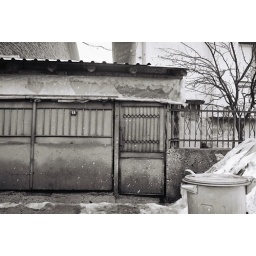
This house had a nice green door. It didn't show up so good in black and white